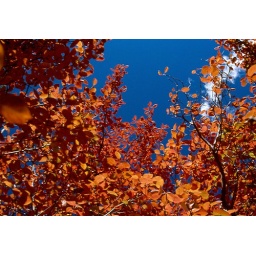
I could see this tree had great color even in the dim night streetlight light when I first spotted it.